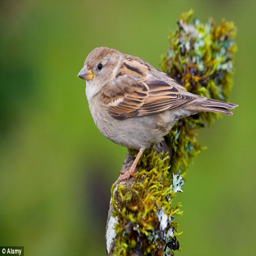
under threat : smaller vulnerable wild birds such as the sparrow could be under threat if birds of prey that hunt them continue to be protected and increase in number